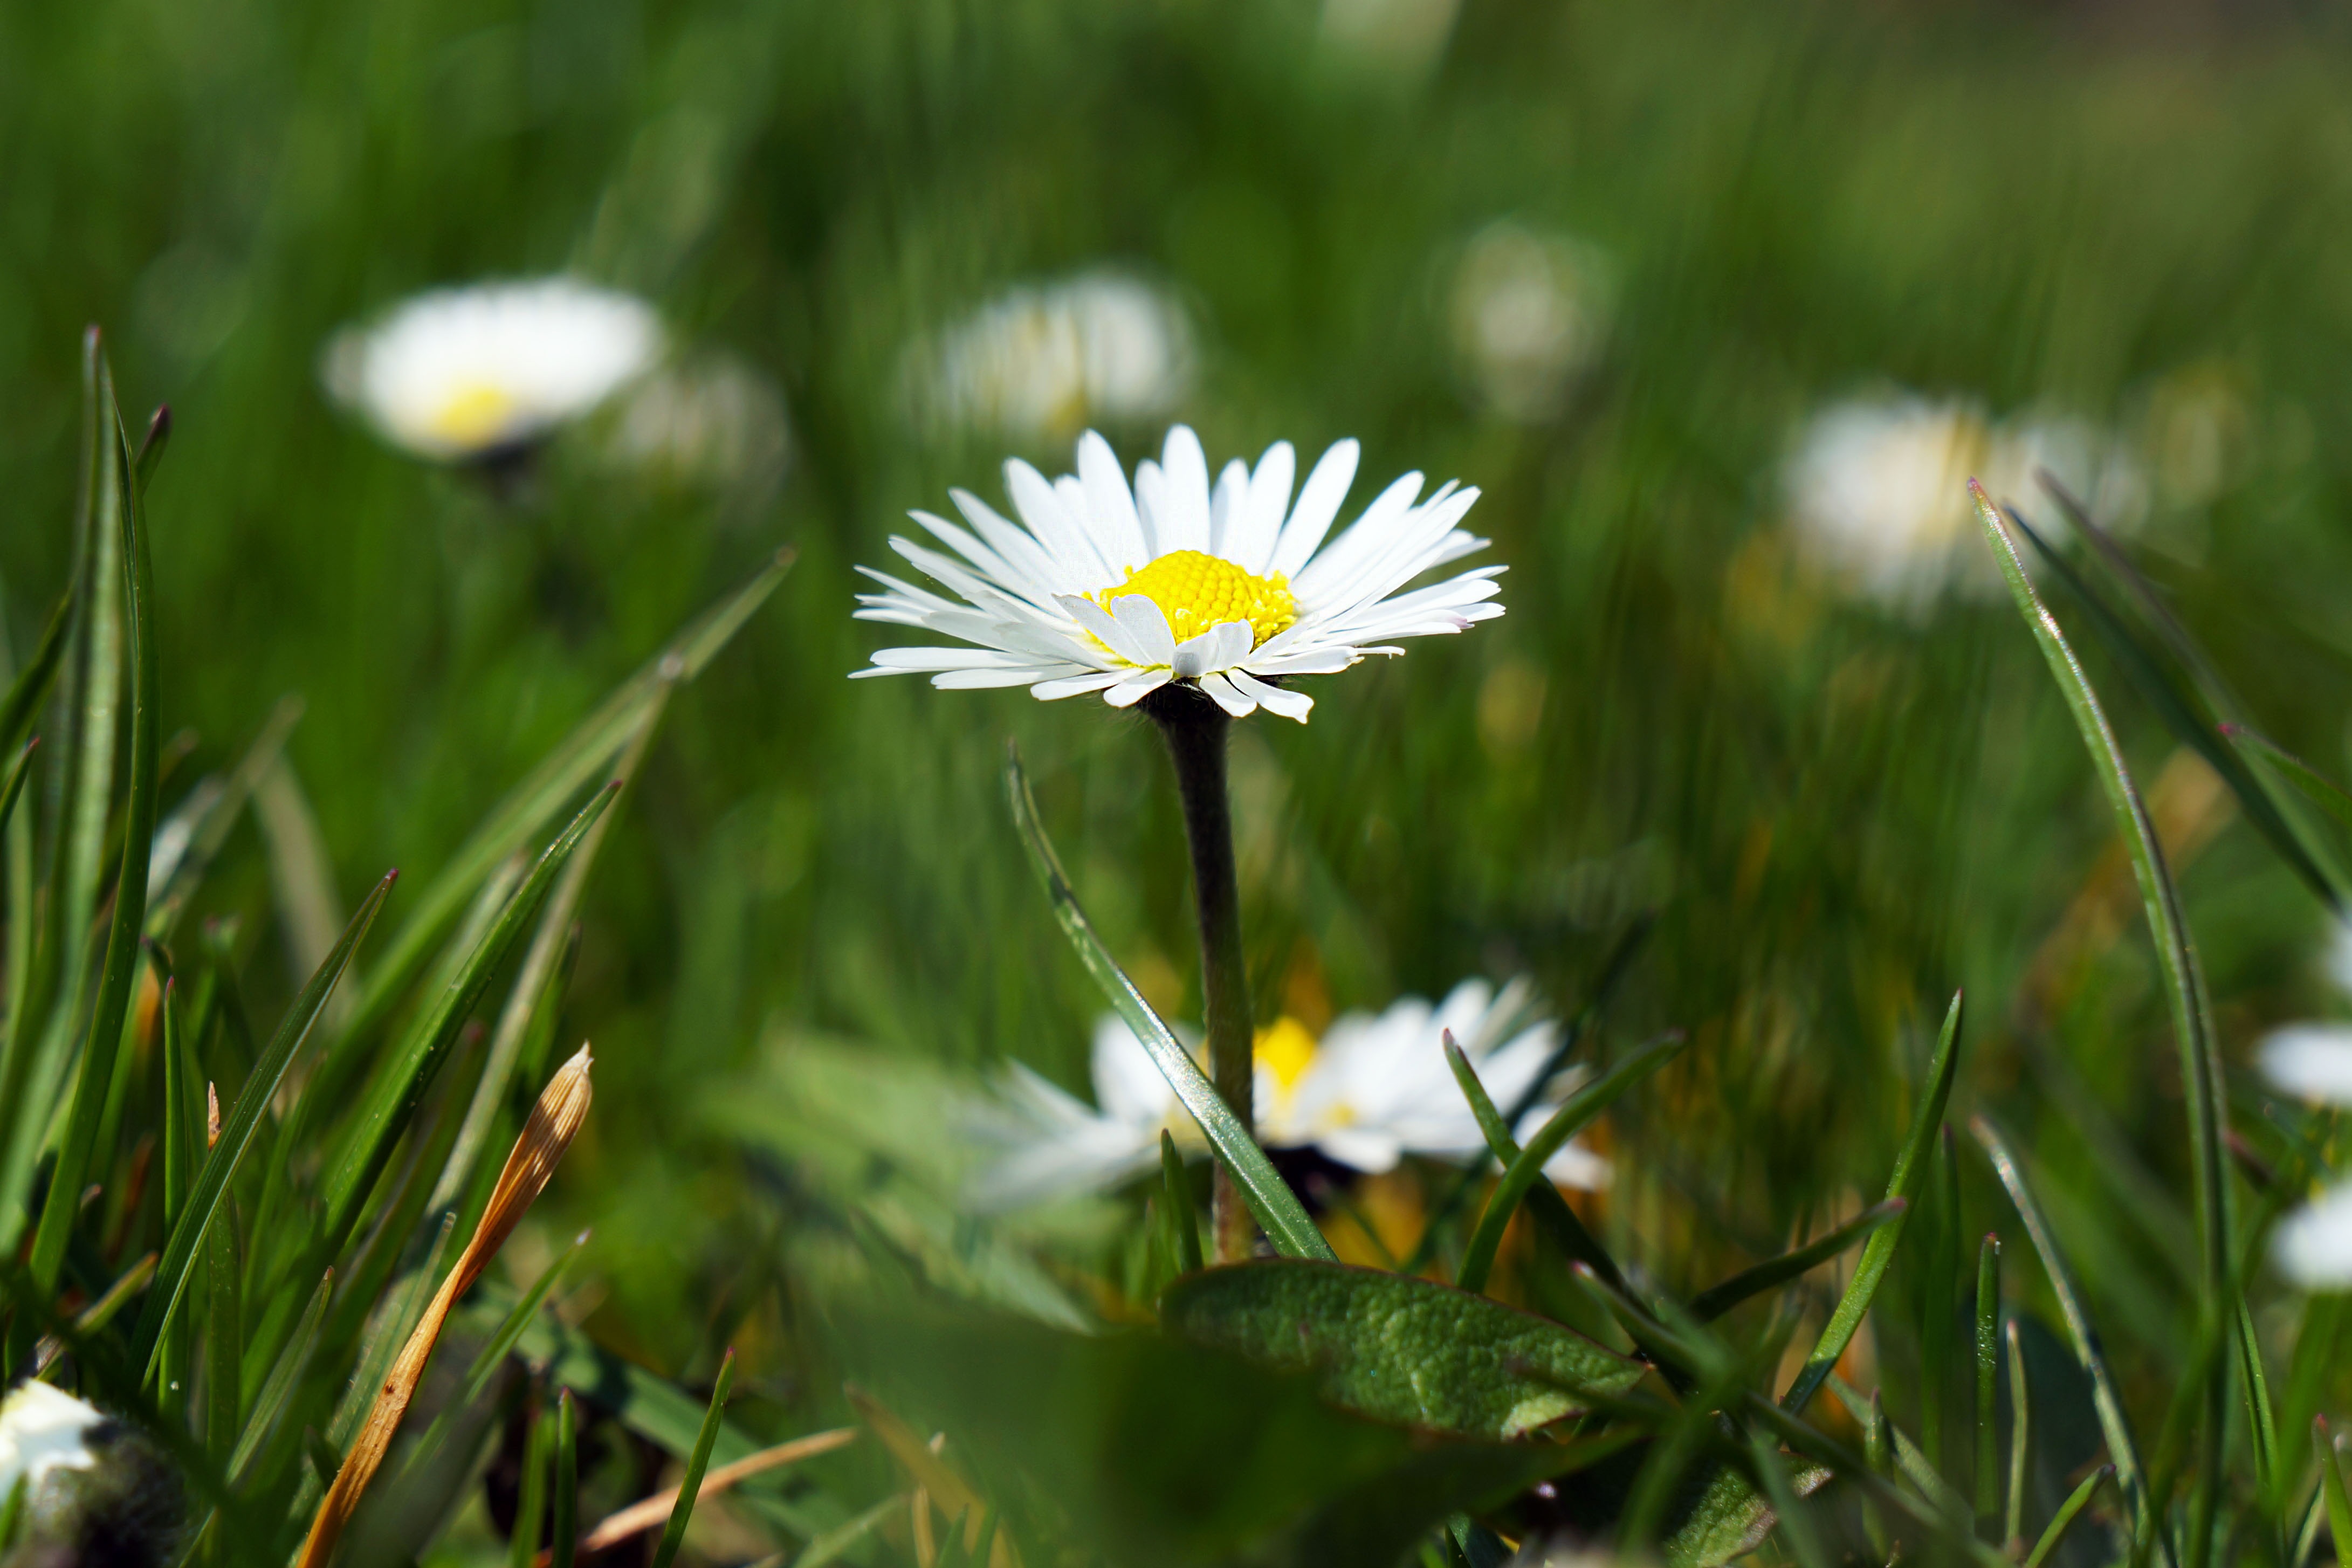
nature, grass, blossom, plant, white, field, lawn, meadow, prairie, sunlight, flower, petal, daisy, spring, green, botany, flora, wildflower, flowers, close up, flower meadow, macro photography, flowering plant, daisy family, oxeye daisy, grass family, land plant, chamaemelum nobile